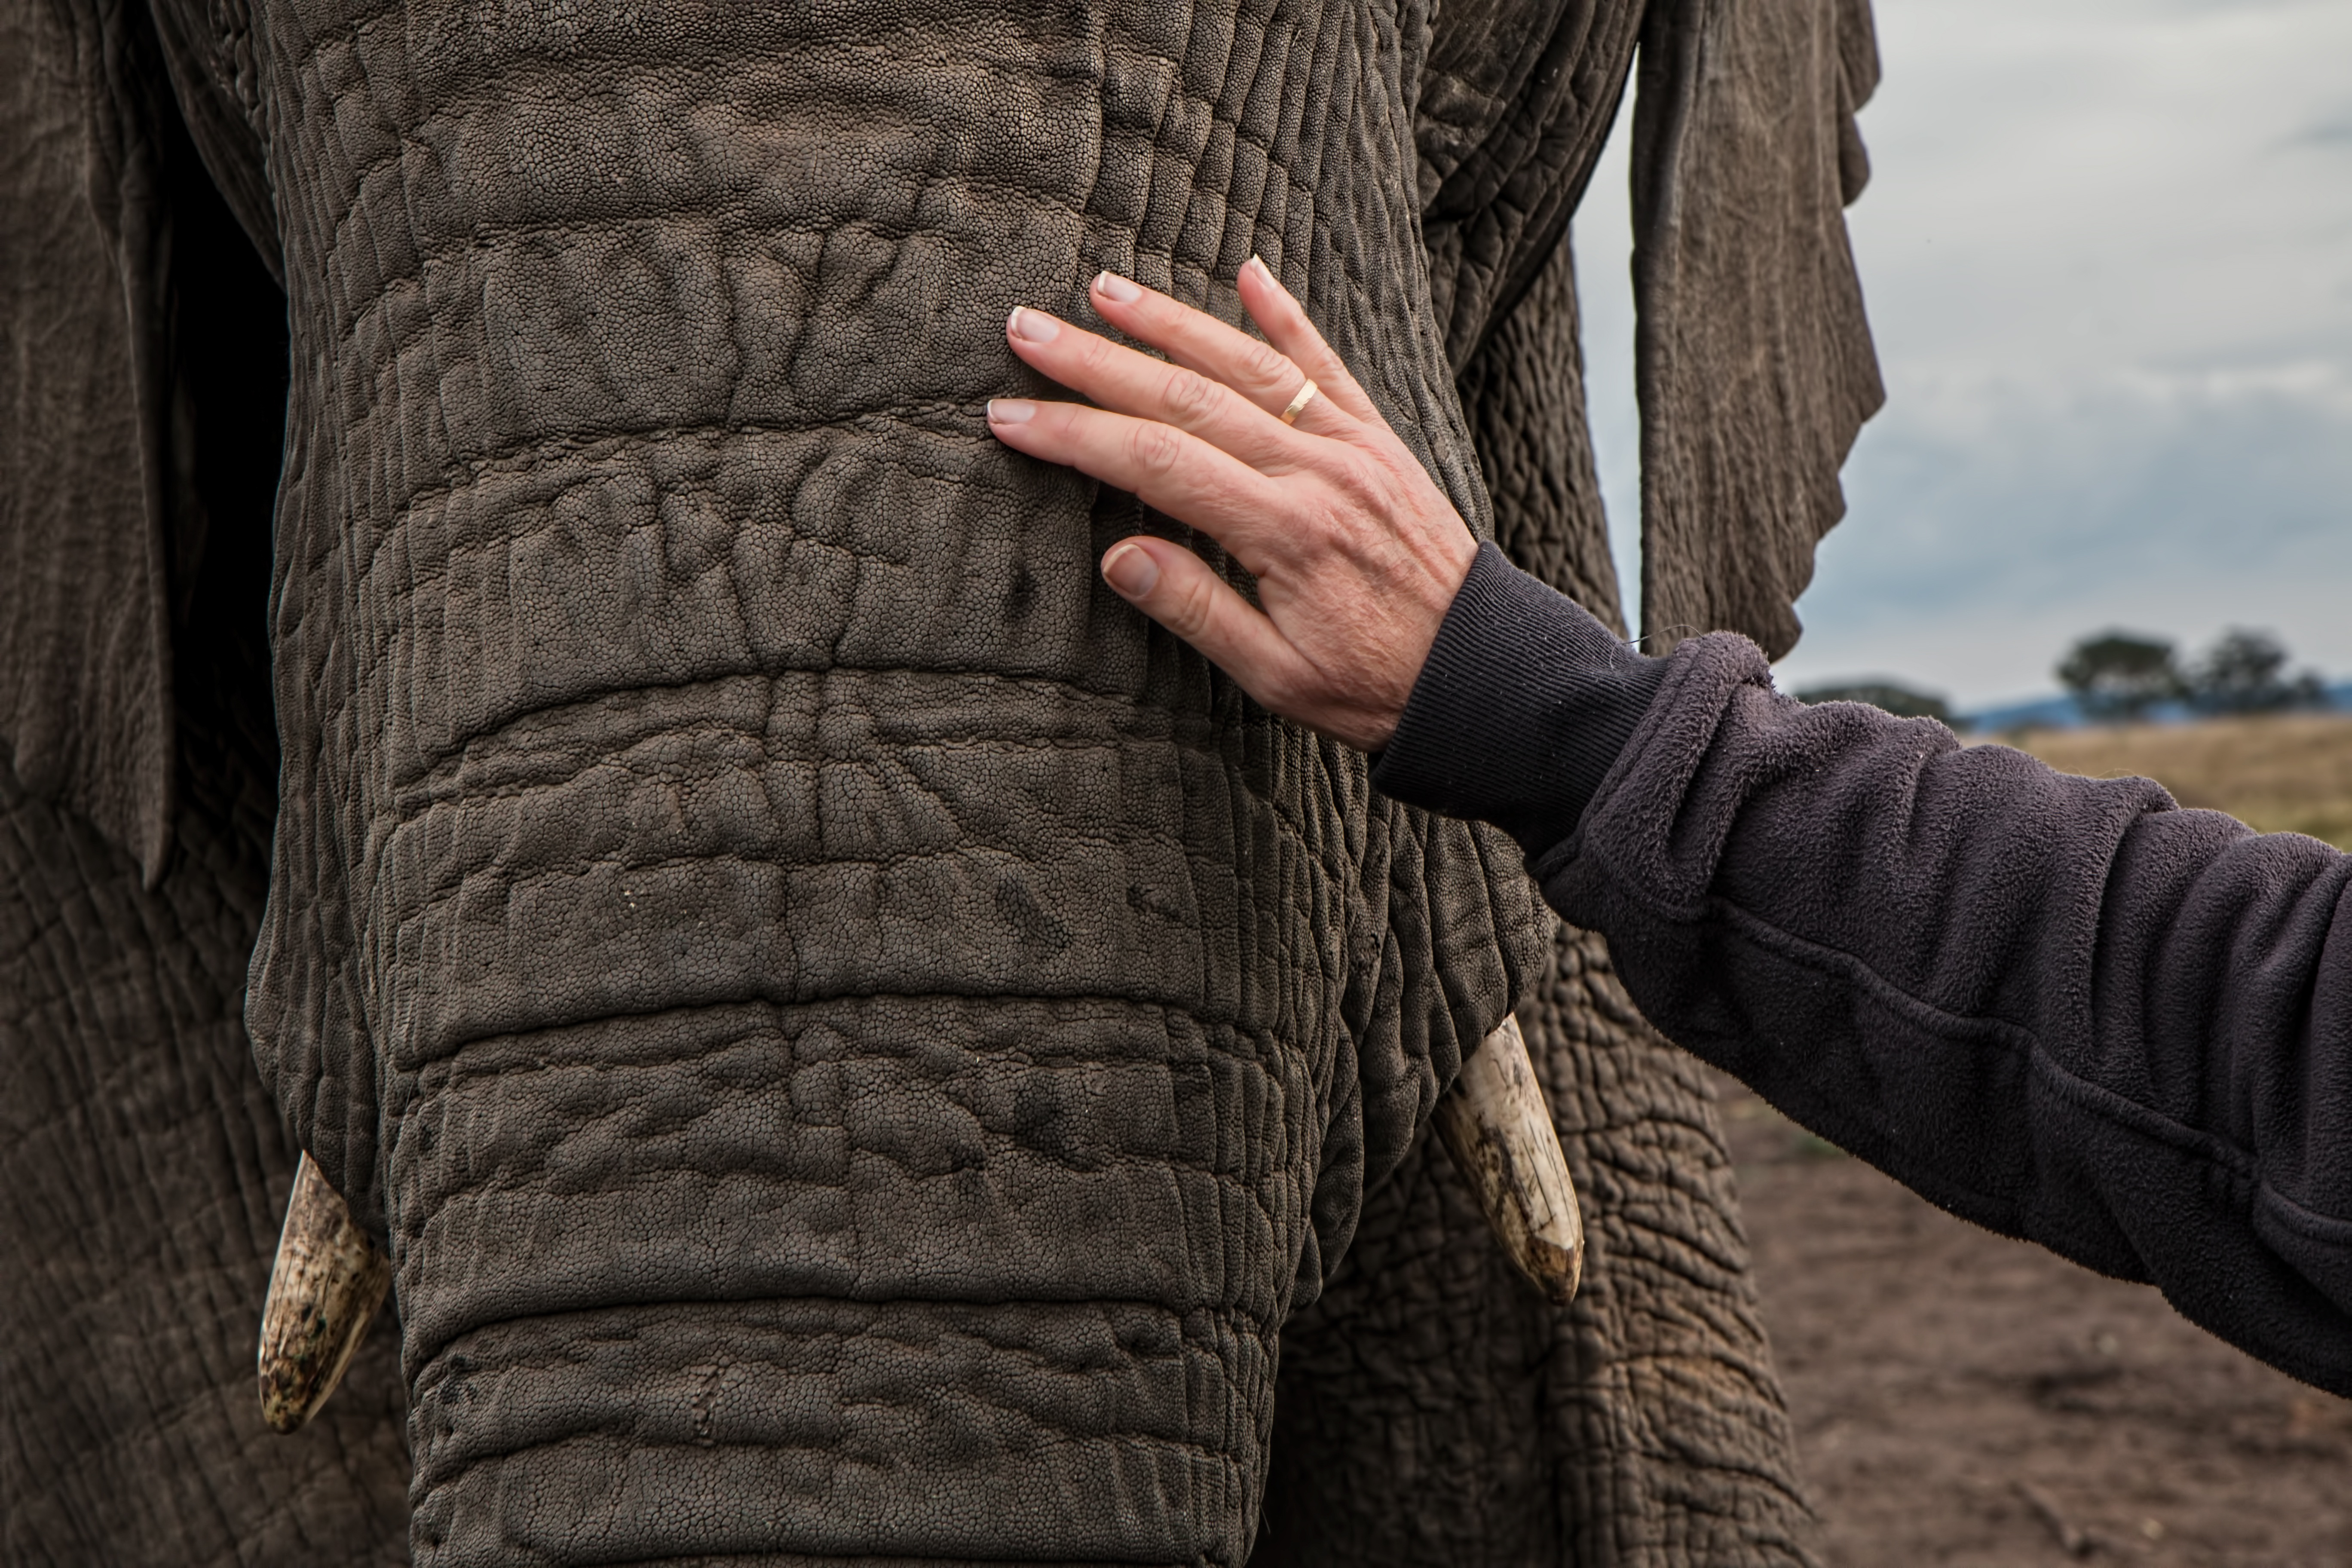
hand, leather, animal, wildlife, fur, spring, clothing, jacket, outerwear, elephant, textile, elephant trunk